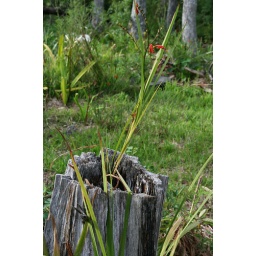
cool orange tiger lily growing in an old tree stump.